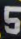
Number: 5